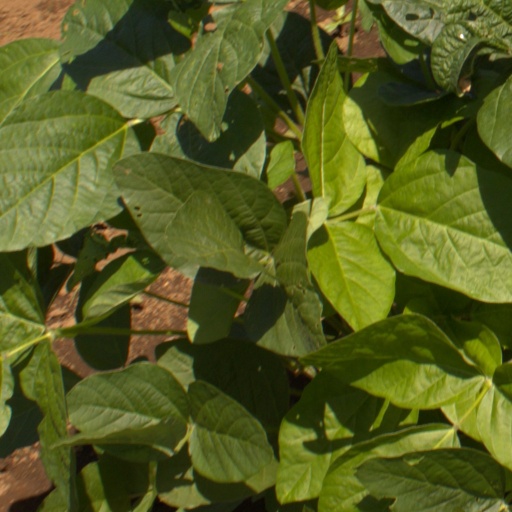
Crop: soybean